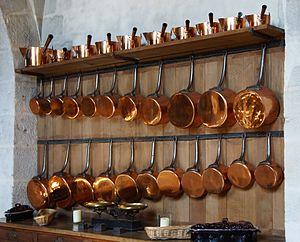
Batterie de casseroles en cuivre, dans la cuisine historique du château de Vaux-le-Vicomte
Une casserole est un ustensile de cuisine à fond cintré cerclé, muni d'un manche inamovible. Le mot est un diminutif de l'ancien français casse ou cassette désignant une grande cuiller, voire une louche. En vocabulaire professionnel, la casserole traditionnelle des foyers, à bords droits et hauts, est appelée « russe ». Ainsi, on différencie les casseroles, qui ont un bec verseur, des russes, qui n'en ont pas. L’appellation courante de casserole pour un ustensile de cuisson à bords droits et hauts mais sans bec verseur est donc un abus de langage.
Le cuivre est l'élément chimique de numéro atomique 29, de symbole Cu. Le corps simple cuivre est un métal.